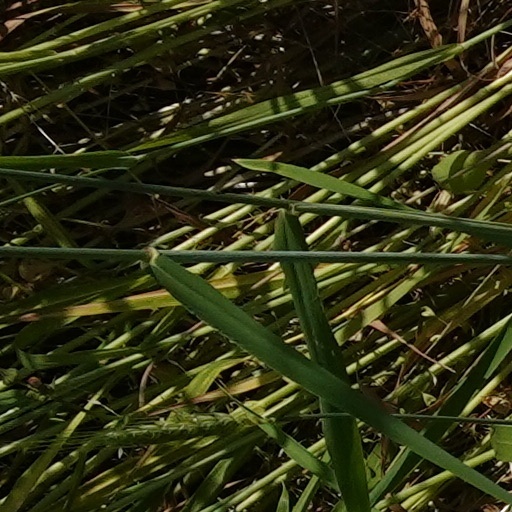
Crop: wheat